The Nun of Monza

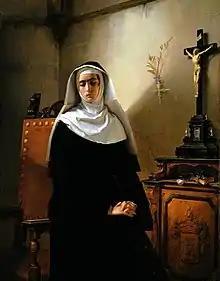
"La monaca di Monza", painting by Giuseppe Molteni

Sister Virginia Maria (born Marianna de Leyva y Marino; December 4, 1575 – January 17, 1650) was an Italian nun. She gave birth to two children fathered by a local aristocrat, and had connived in the murder of another nun to cover up the affair. This took place in Monza, in northern Italy, at the beginning of the 17th century. Following this scandal she became widely known as the Nun of Monza. Her life inspired one of the characters in Alessandro Manzoni's novel "The Betrothed", which has also been dramatized several times. Mario Mazzucchelli's book "The Nun of Monza" (1963) presents a nonfictional account of Sister Viriginia's life, drawing upon historical records (including testimonies exacted by the Catholic Church during the investigation into Sister Viriginia's crimes).